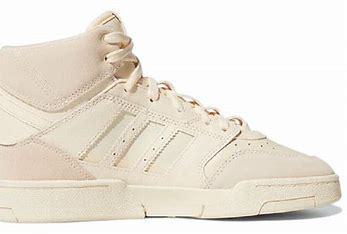
Brand: adidas
Model: originals Adidas Originals Drop Step XL